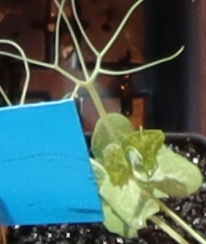
Label: Field Pea